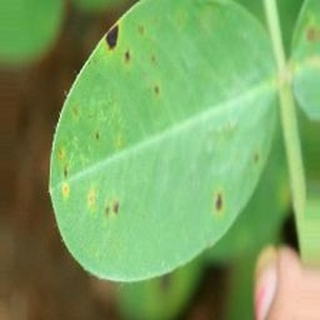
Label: groundnut_early_leaf_spot